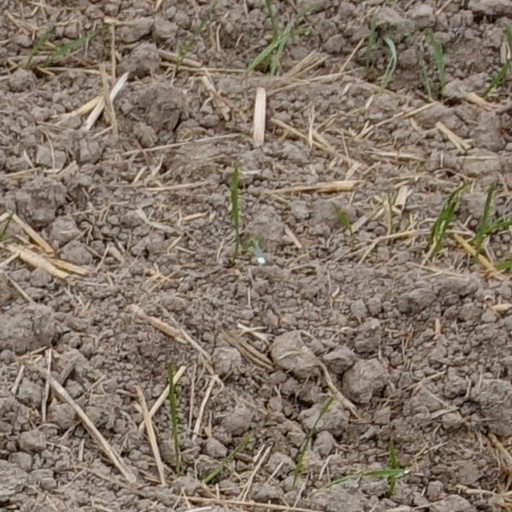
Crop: wheat